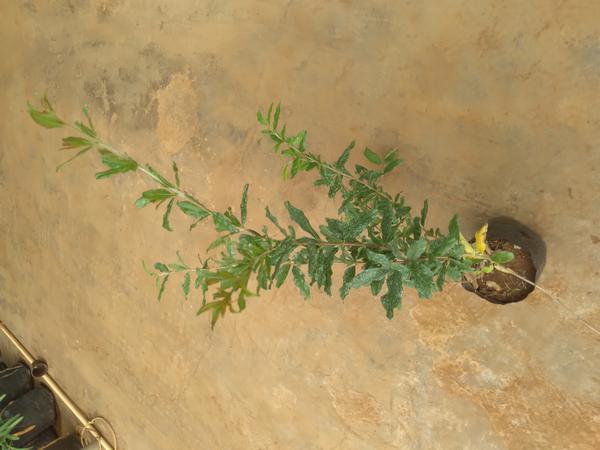
Plant: Pomegranate